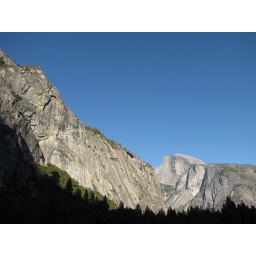
Ahwahnee Meadow. The houses that line the meadow probably have the best view out the kitchen window in the entire country.